Gazette de Berne

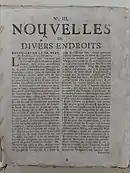
Issue of 8 Jan 1718

The "Gazette de Berne" wanted to make Bern political circles acquainted with the most important events abroad. It included news from many parts of the Europe with a focus on reports from Paris and London. The "Gazette" took a critical stance on French policy; only after the French Revolution did it sympathize with the new regime in the neighboring country. The French ambassador to Switzerland therefore repeatedly complained to the Bern government about reports in the Gazette.